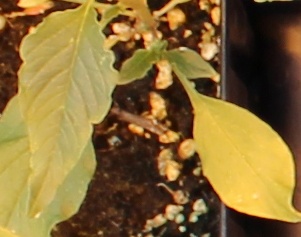
Label: Waterhemp